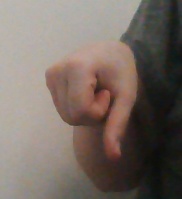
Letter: waw